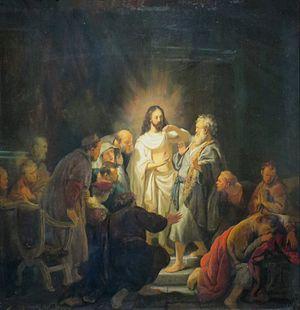
Thomas est un Juif de Galilée et un des douze apôtres de Jésus. Son nom figure dans les listes d'apôtres des trois évangiles synoptiques et du livre des Actes des Apôtres. L'évangile selon Jean lui donne une place particulière. Il doute de la résurrection de Jésus-Christ, ce qui fait de lui le symbole de l'incrédulité religieuse. Diverses traditions le présentent comme envoyé en Adiabène à Nisibe, puis dans le Royaume indo-parthe du Taxila. Il aurait porté la « bonne nouvelle » jusqu'en Inde du Sud où il est considéré comme le fondateur de l'Église. Arrivé en Inde en 52, il y serait mort, martyr, aux environs des années 70, sur la colline qui s'appelle aujourd'hui mont Saint-Thomas, près de Mylapore. Son tombeau présumé se trouve dans la crypte de la basilique Saint-Thomas de Chennai. L'apôtre Thomas est présent dans la plupart des textes chrétiens antiques, et deux apocryphes lui sont attribués : l'évangile de Thomas et les Actes de Thomas.